Saronida

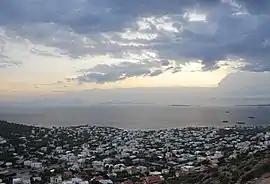

Saronida is a seaside resort village and former community in East Attica, Greece. Since the 2011 local government reform it is part of the municipality Saronikos, of which it is a municipal unit. The municipal unit has an area of 6.670 km.